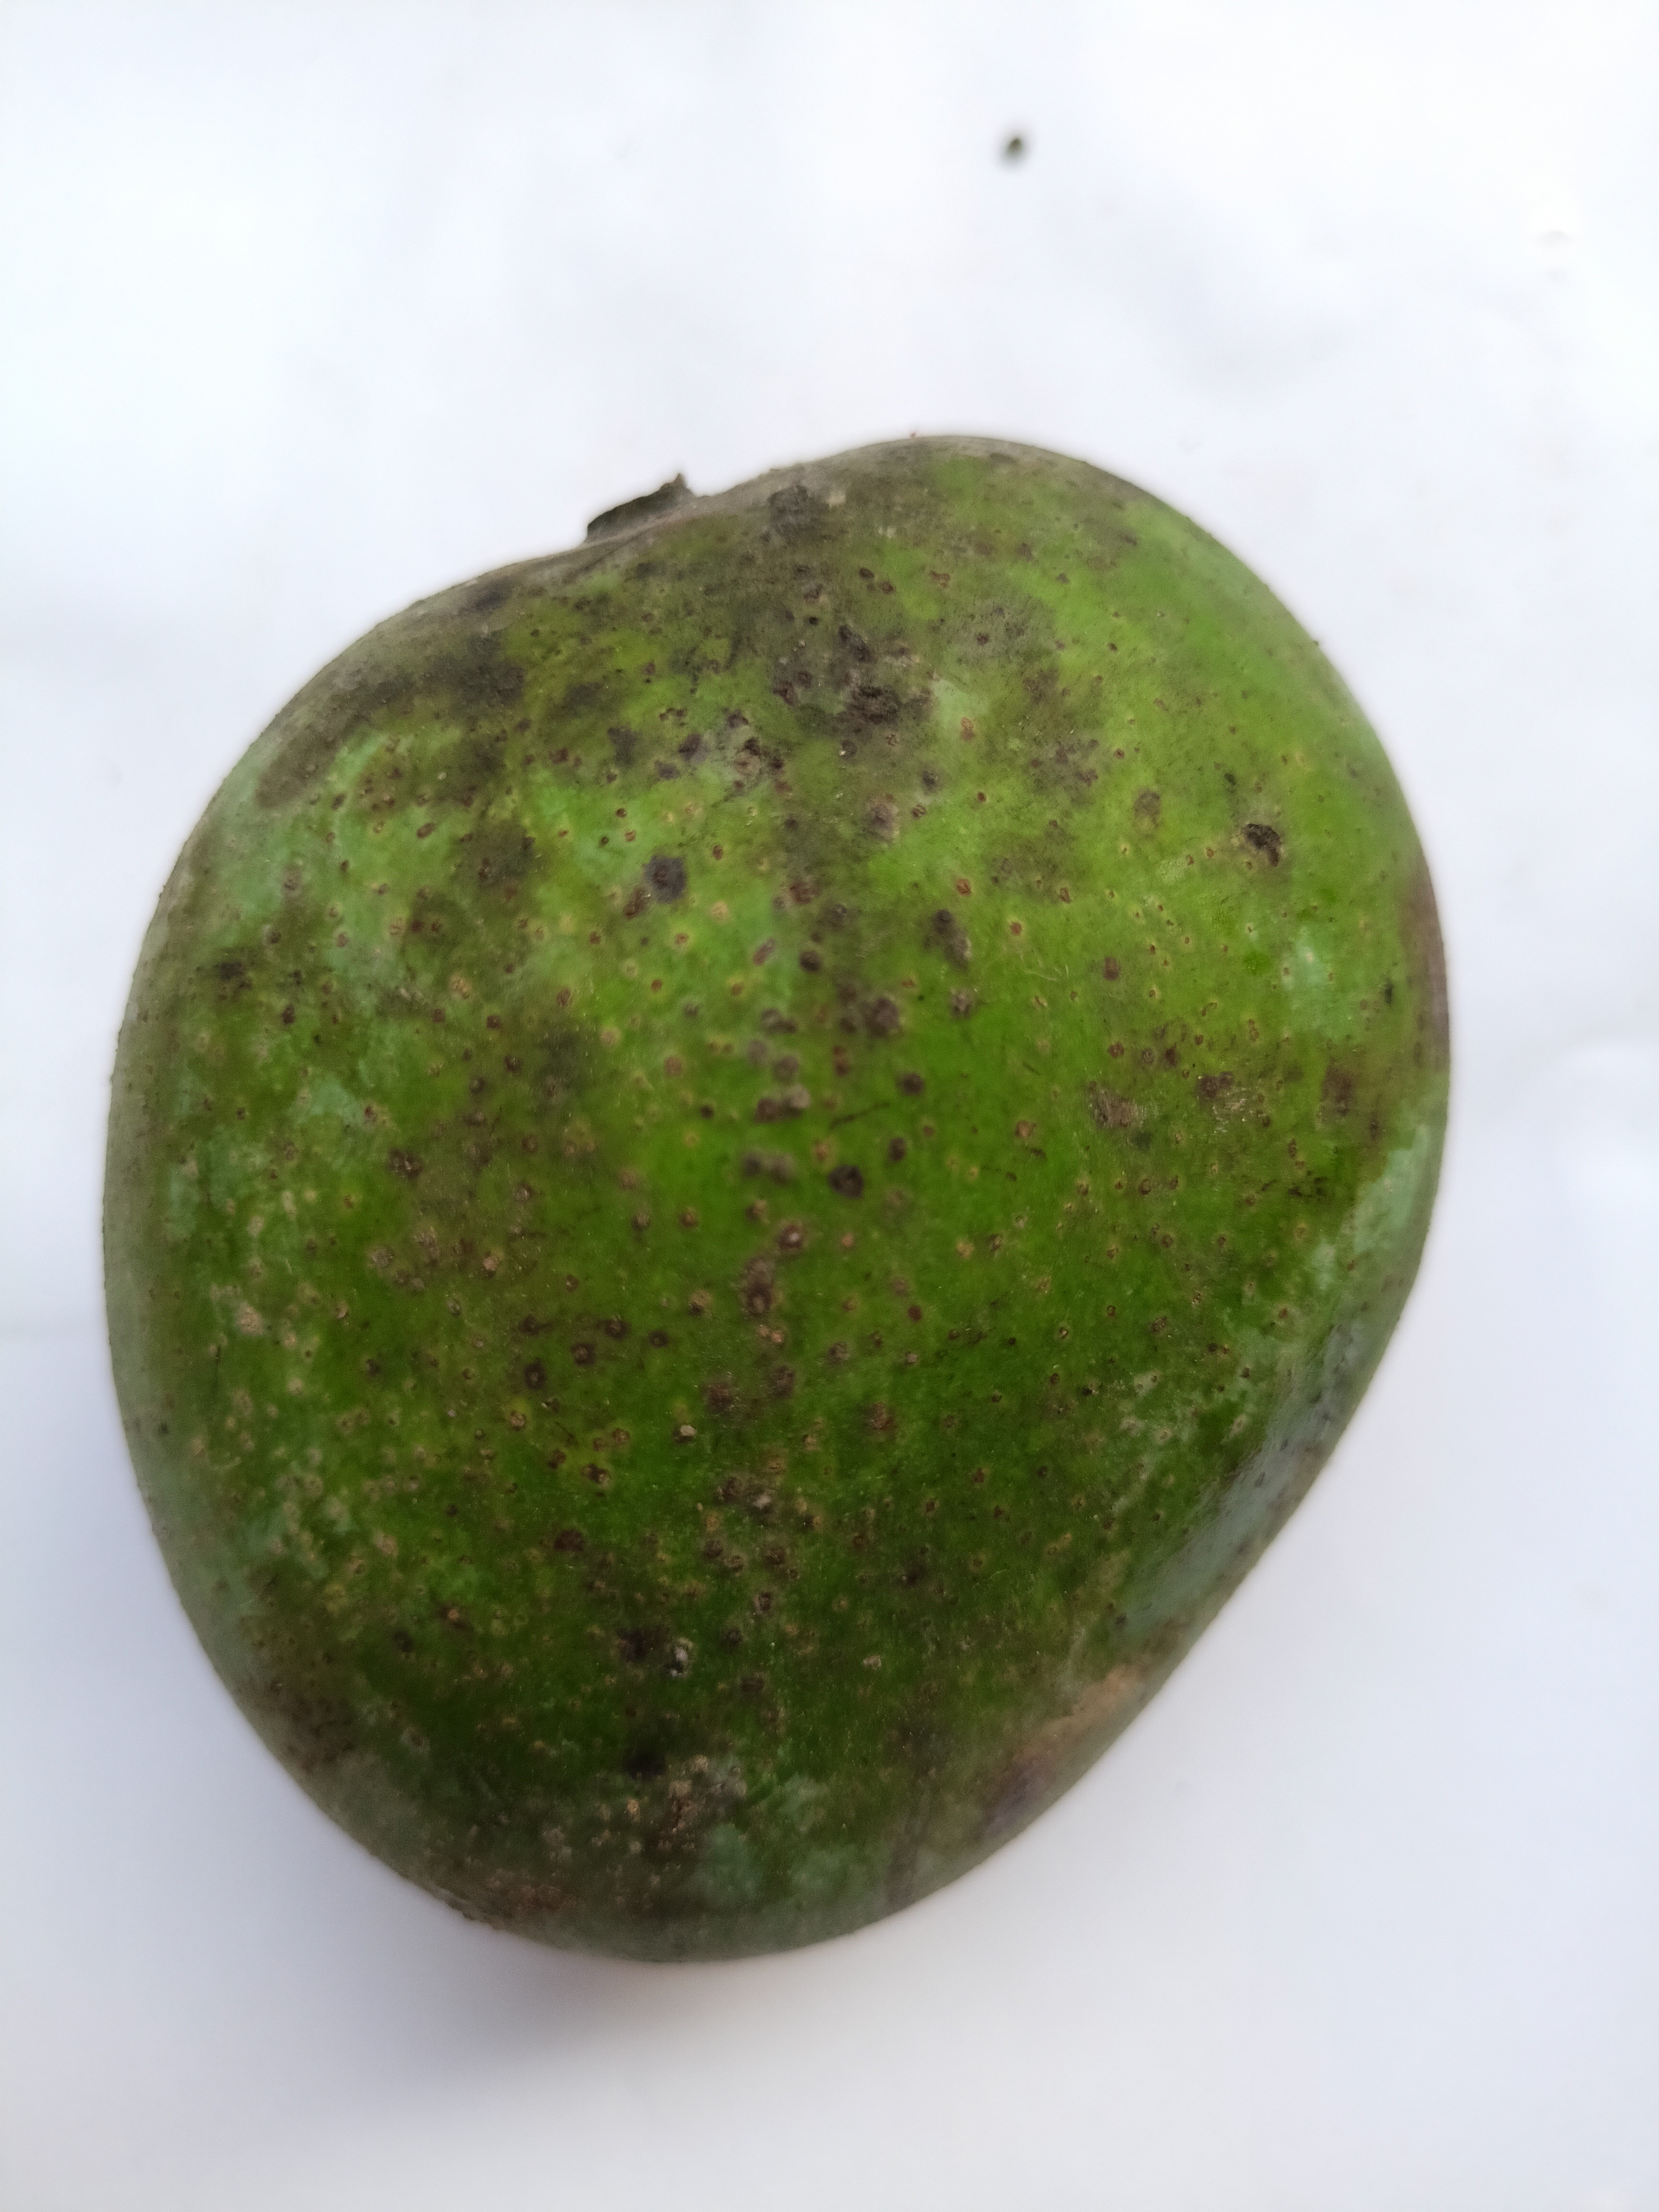
Mango variety: Khrishapat